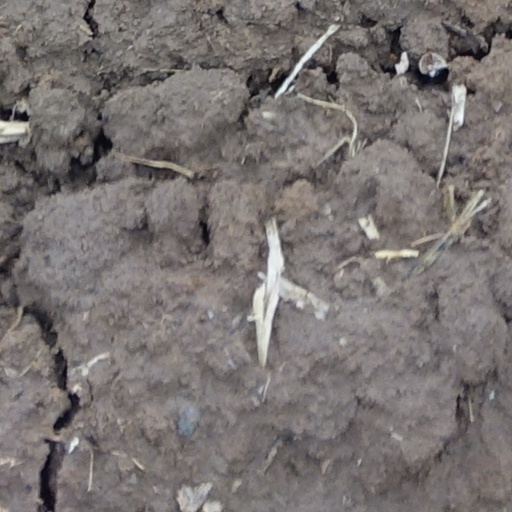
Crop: wheat